Huber Motor Sales Building

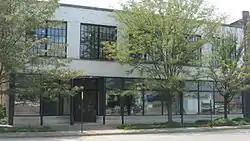
Huber Motor Sales Building, July 2011

Huber Motor Sales Building, also known as Kenny Kent Body Shop, is a historic commercial building located in downtown Evansville, Indiana. It was designed by the architecture firm Shopbell & Company and built in 1916. It is a two-story, brick building.